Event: Nepal Earthquake
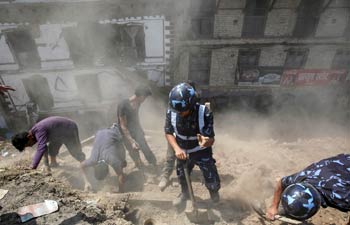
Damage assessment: damage